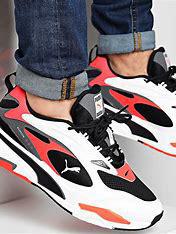
Brand: Puma
Model: Rs Fast